1909 High Peak by-election

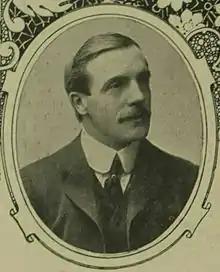
Partington

The local Liberal Association re-selected 37-year-old Oswald Partington to defend the seat.